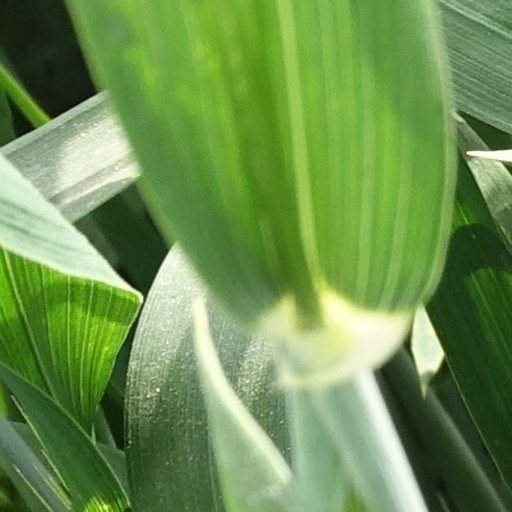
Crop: wheat